Angus Council

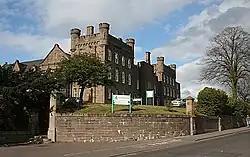
County Buildings: County Council's headquarters 1890–1975, then District Council's headquarters 1975–1996

Council meetings are generally held at Forfar Town and County Hall at The Cross in the centre of Forfar. In 2007 the council moved its main offices to a new building called Angus House on Silvie Way in the Orchardbank Business Park on the outskirts of Forfar. The council also has offices in Arbroath.